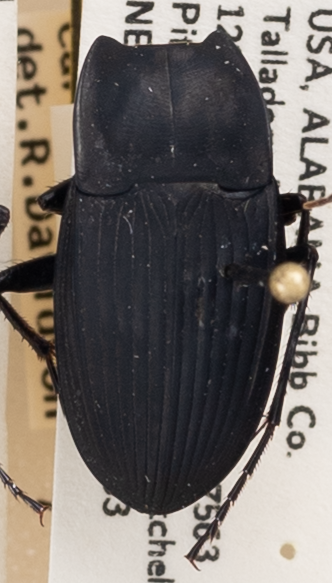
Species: Dicaelus furvus carinatus
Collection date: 2021-08-03
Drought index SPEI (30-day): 1.01
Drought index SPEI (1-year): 1.01
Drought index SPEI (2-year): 2.09